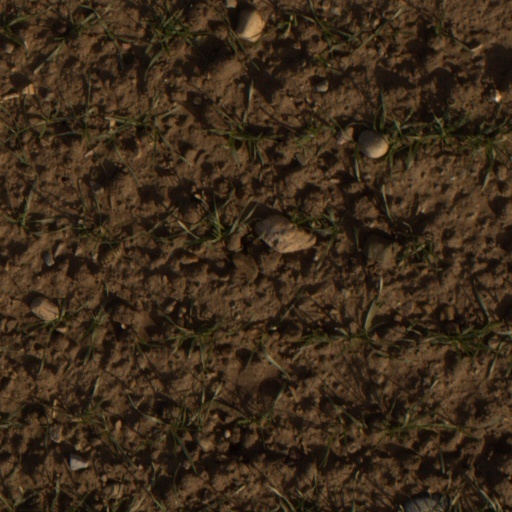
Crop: wheat